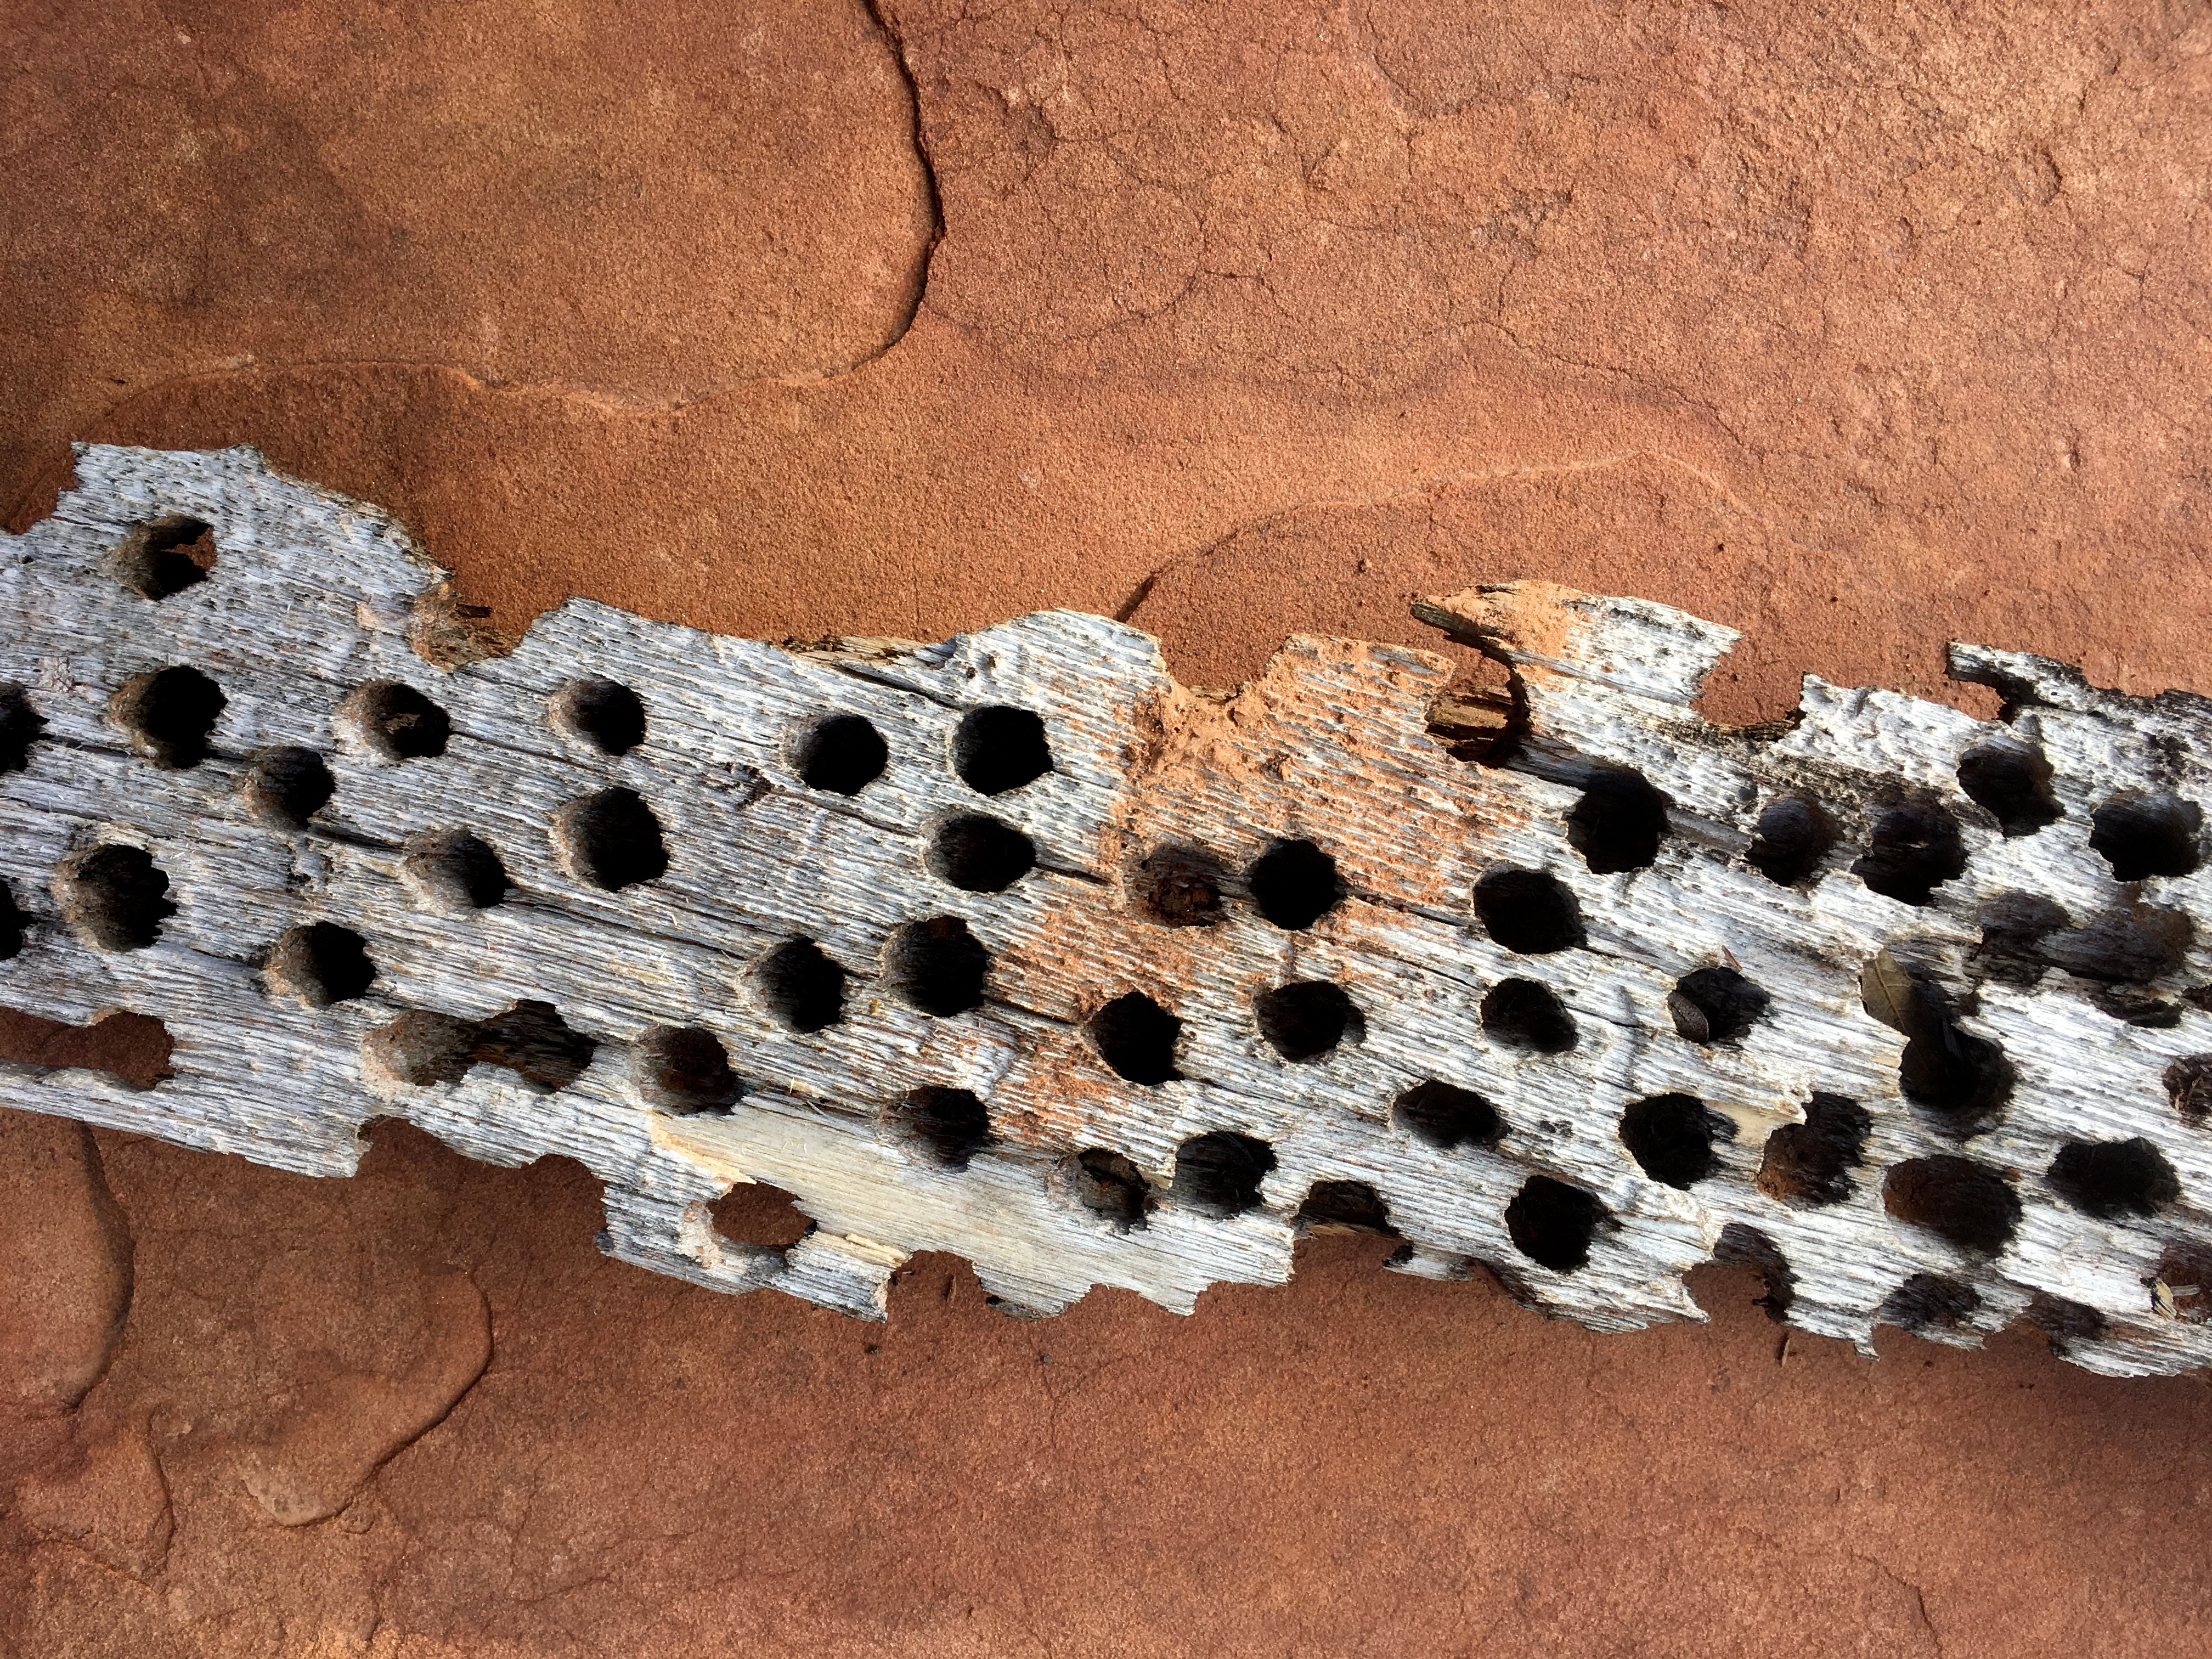
pattern, lace, material, crochet, textile, art, 2016366, flooring, fashion accessory